Gustave Eiffel

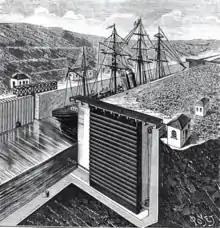
Illustration of Eiffel's lock design from a contemporary magazine

In 1887, Eiffel became involved with the French effort to construct a canal across the Panama Isthmus. The French Panama Canal Company, headed by Ferdinand de Lesseps, had been attempting to build a sea-level canal, but came to the realization that this was impractical. The plan was changed to one using locks, which Eiffel was contracted to design and build. The locks were on a large scale, most having a change of level of . Eiffel had been working on the project for little more than a year when the company suspended payments of interest on 14 December 1888, and shortly afterwards was put into liquidation. Eiffel's reputation was badly damaged when he was implicated in the financial and political scandal which followed. Although he was simply a contractor, he was charged along with the directors of the project with raising money under false pretenses and misappropriation of funds. On 9 February 1893, Eiffel was found guilty on the charge of misuse of funds and was fined 20,000 francs and sentenced to two years in prison, although he was acquitted on appeal. The later American-built canal used new lock designs (see History of the Panama Canal).